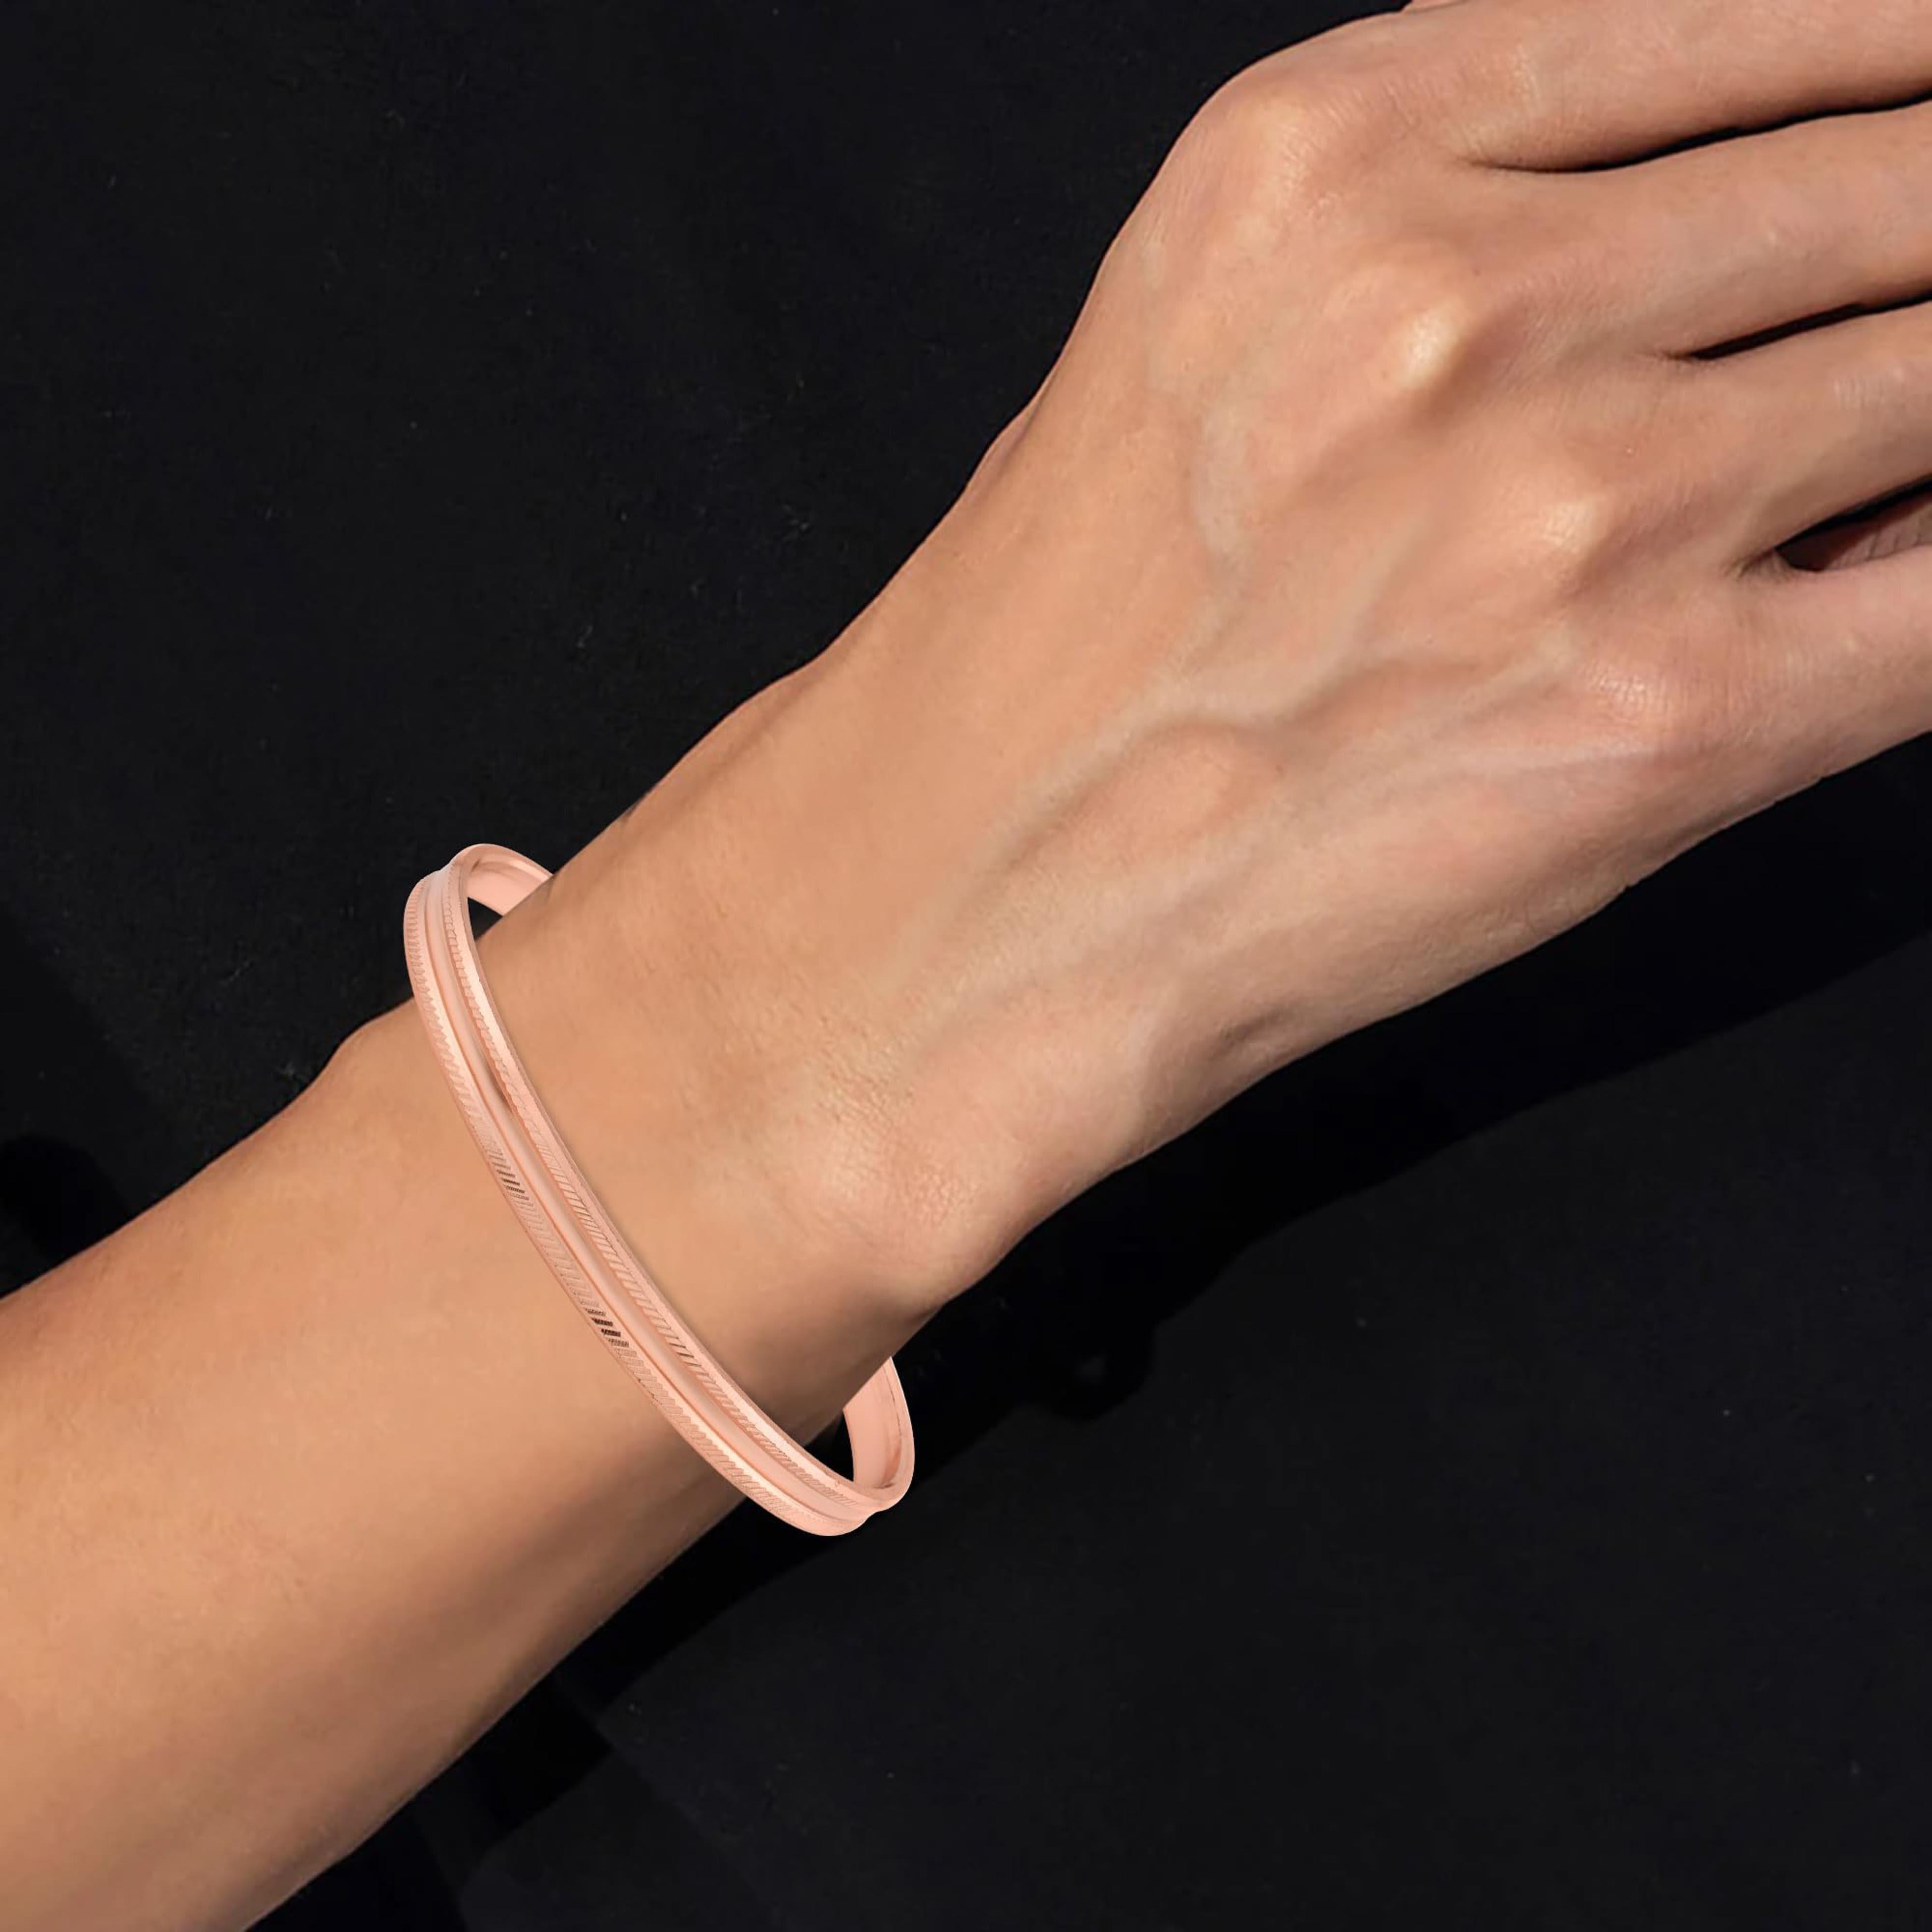
ZUMRUT MAKING YOU A STYLE SENSATION Hand Crafted Copper Coated Kada Bracelet Tamba Bangle Kada Jewelry for Men and Women
Type: Bracelets & Bangles
Brand: ZUMRUT MAKING YOU A STYLE SENSATION
Price: Rs. 399
Wearing copper kadas or wristbands has multiple positive effects on the body. this metal is said to have properties that can solve the problem of agony and misfortune. wearing copper jewellery can improve your vitality levels and resistance to the body.